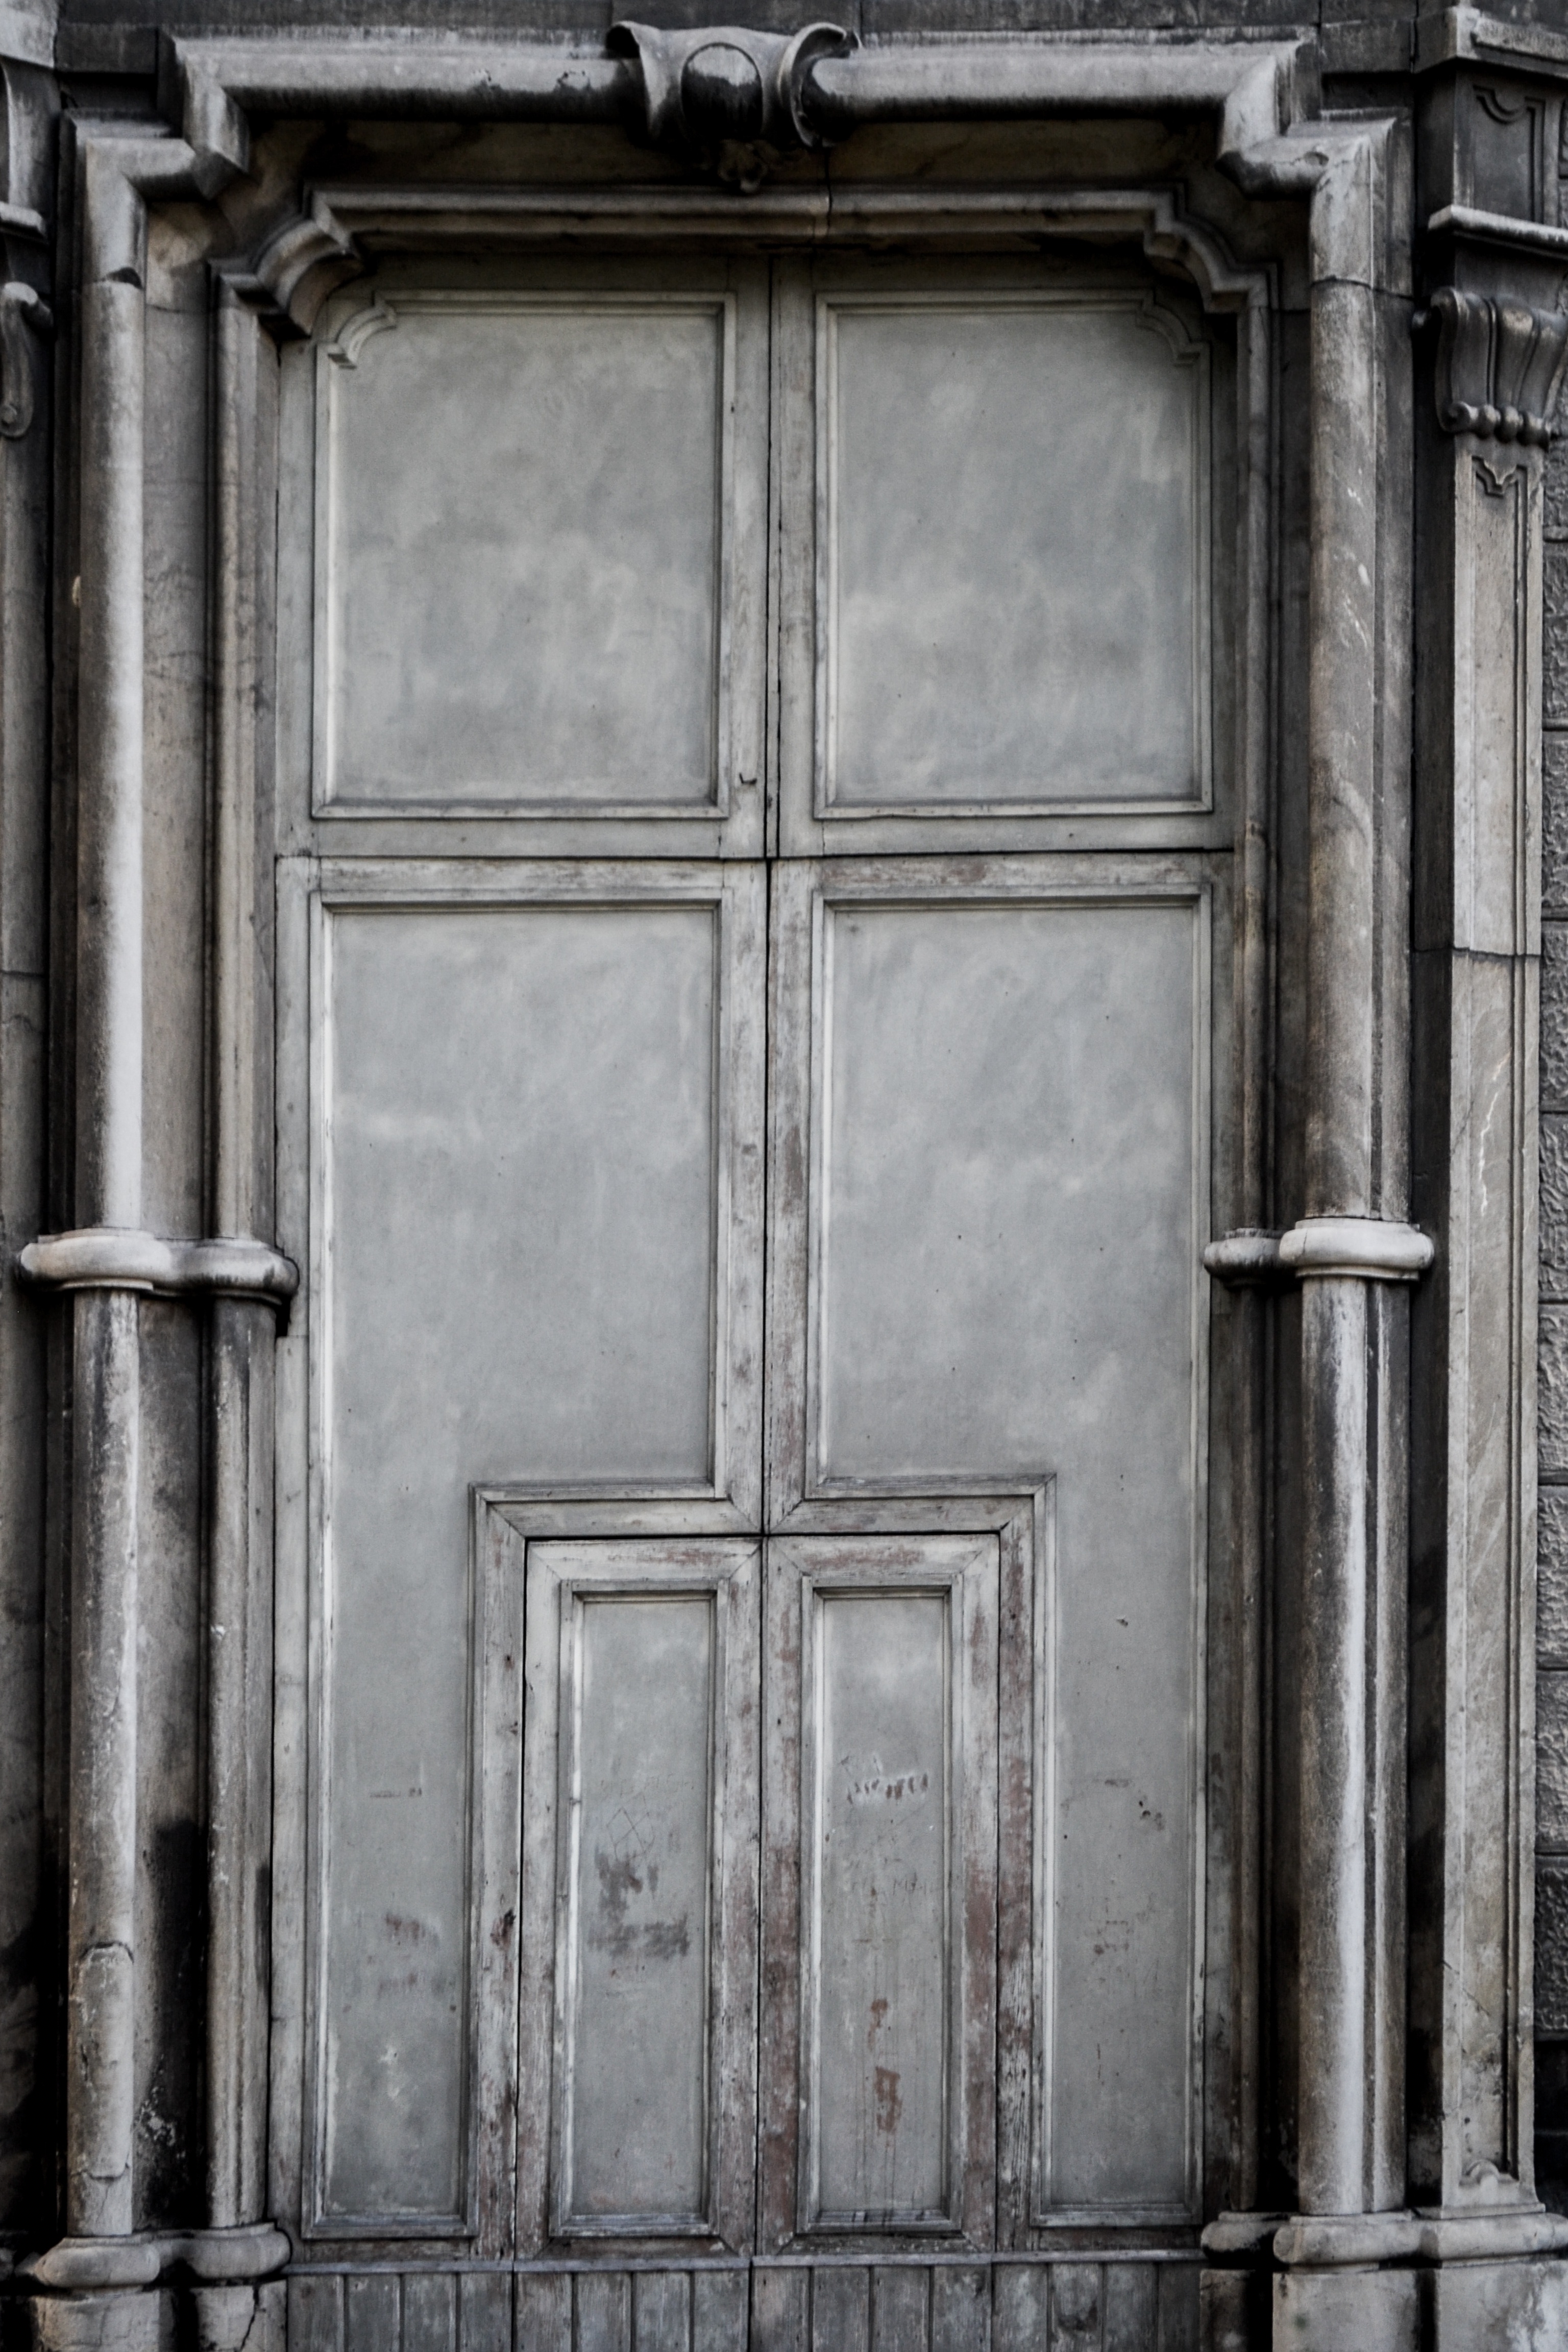
architecture, wood, window, facade, monochrome, door, symmetry